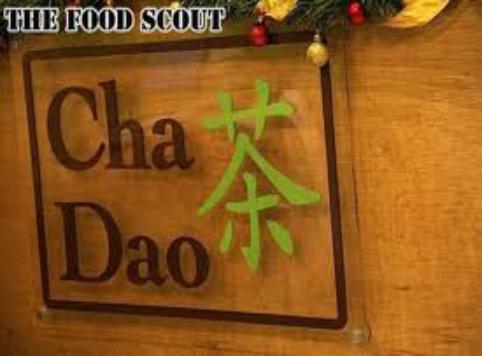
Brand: Cha Dao
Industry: Food